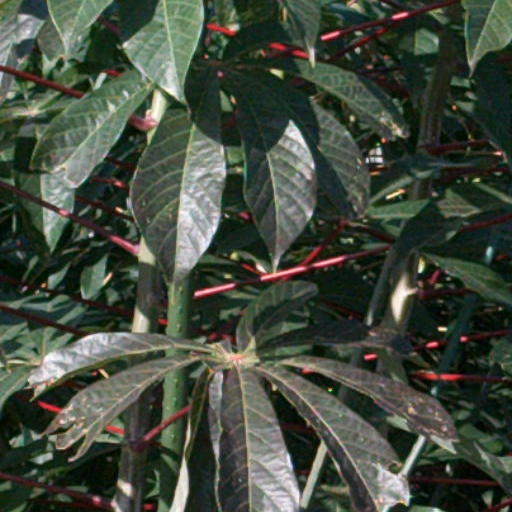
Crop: cassava